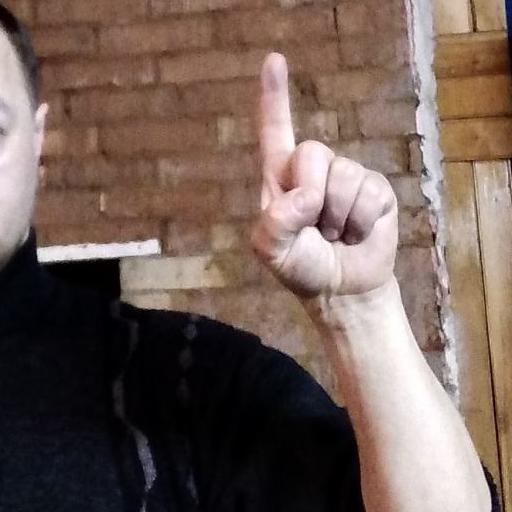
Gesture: one